Marriage Records

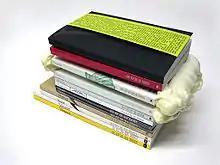
The first five editions of "Veneer Magazine" from Marriage Publishing House

Knapp and Flint Jamison also co-founded the Portland arts space Yale Union (YU), where a number of the label's bands have recorded music. Around 2005 the label released "Live At The Artistery", featuring bands that had used the now closed venue space The Artistery, a youth-run arts community.